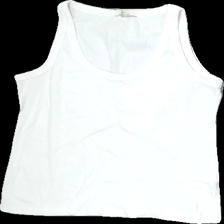
View: front
Type: Tank top
Category: Ladies
Brand: Missing
Colors: White
Material: 100% Cotton
Cut: Tight
Stains: Major
Damage: stained
Damage location: top right
Damage 2: stained
Damage 2 location: top left
Damage 3: stains
Damage 3 location: middle center
Price range: <50
Recommended usage: Recycle
Description: White tank top